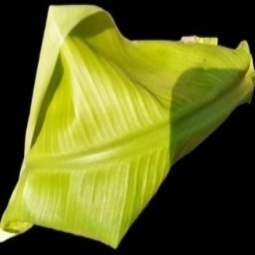
Label: Calcium